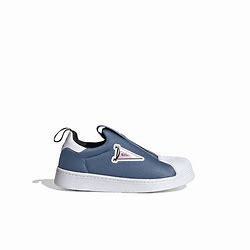
Brand: adidas
Model: originals BP Adidas Originals Superstar 360 C